1973 Israeli raid in Lebanon

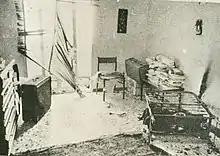
Kamal Adwan's apartment after the raid

At the same time, a force consisting mainly of Sayeret Tzanhanim paratroopers raided a multi-story building that housed militants of the Popular Front for the Liberation of Palestine (PFLP). The team was disguised as civilians and led by Amnon Lipkin-Shahak. They killed the guards at the entrance but took fire from a guard post they had not spotted and a firefight erupted. Three of the soldiers were severely wounded. Two of them were evacuated to one of the waiting cars. The third was being carried to the cars by a Shayetet 13 commando when a PFLP fighter, apparently believing that the wounded man was a Palestinian, tried to rescue him and grappled with the naval commando before fleeing. He was then put in another car. Although the force had a doctor on hand, the Mossad agent at the wheel of the car carrying two of the wounded panicked due to the gunfire and drove to the beach. Despite the fact that they had been discovered and were engaged in a firefight, Shahak ordered that the mission proceed. The soldiers successfully attached explosives to the building and withdrew. Upon arriving at the cars, they found only two of them, with the one carrying two of the wounded having vanished. After searches failed to locate the vehicle, Shahak, despite not wanting to withdraw without accounting for the two wounded men, ordered the men to evacuate in the two remaining cars. As they withdrew, the explosive charges detonated and the building collapsed. At the beach, they found the missing car, with one of the wounded men dead from blood loss. They returned to the missile boats, where another of the wounded died during surgery.